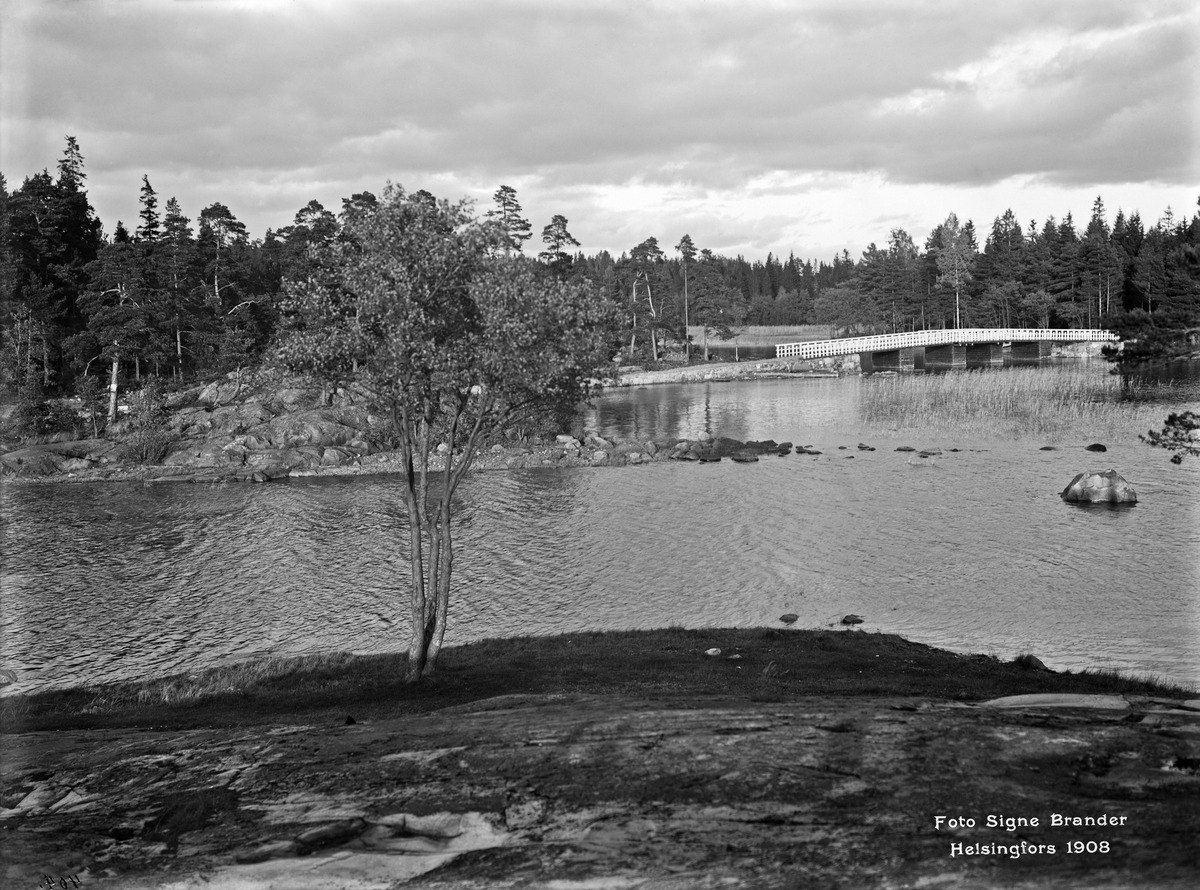
Kulosaari
sisällön kuvaus: Kulosaari.  Silta nykyisen Armas Lindgrenin tien kohdalla.  Kuvattu Valaasta koilliseen. mustavalkoinen
Kuvaaja: Brander, Signe, valokuvaaja
Ajankohta: kuvausaika 1908
Paikka: Suomi, Uusimaa, Helsinki, Kulosaari Helsinki, Kulosaari
Aiheet: sillat, ranta-alueet, rakentamattomat alueet